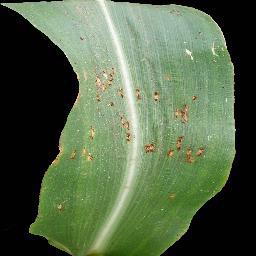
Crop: corn
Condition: (maize)_common_rust